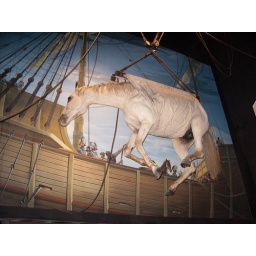
A display of a horse being lifted into a ship in the International Museum of the Horse at Kentucky Horse Park in Lexington